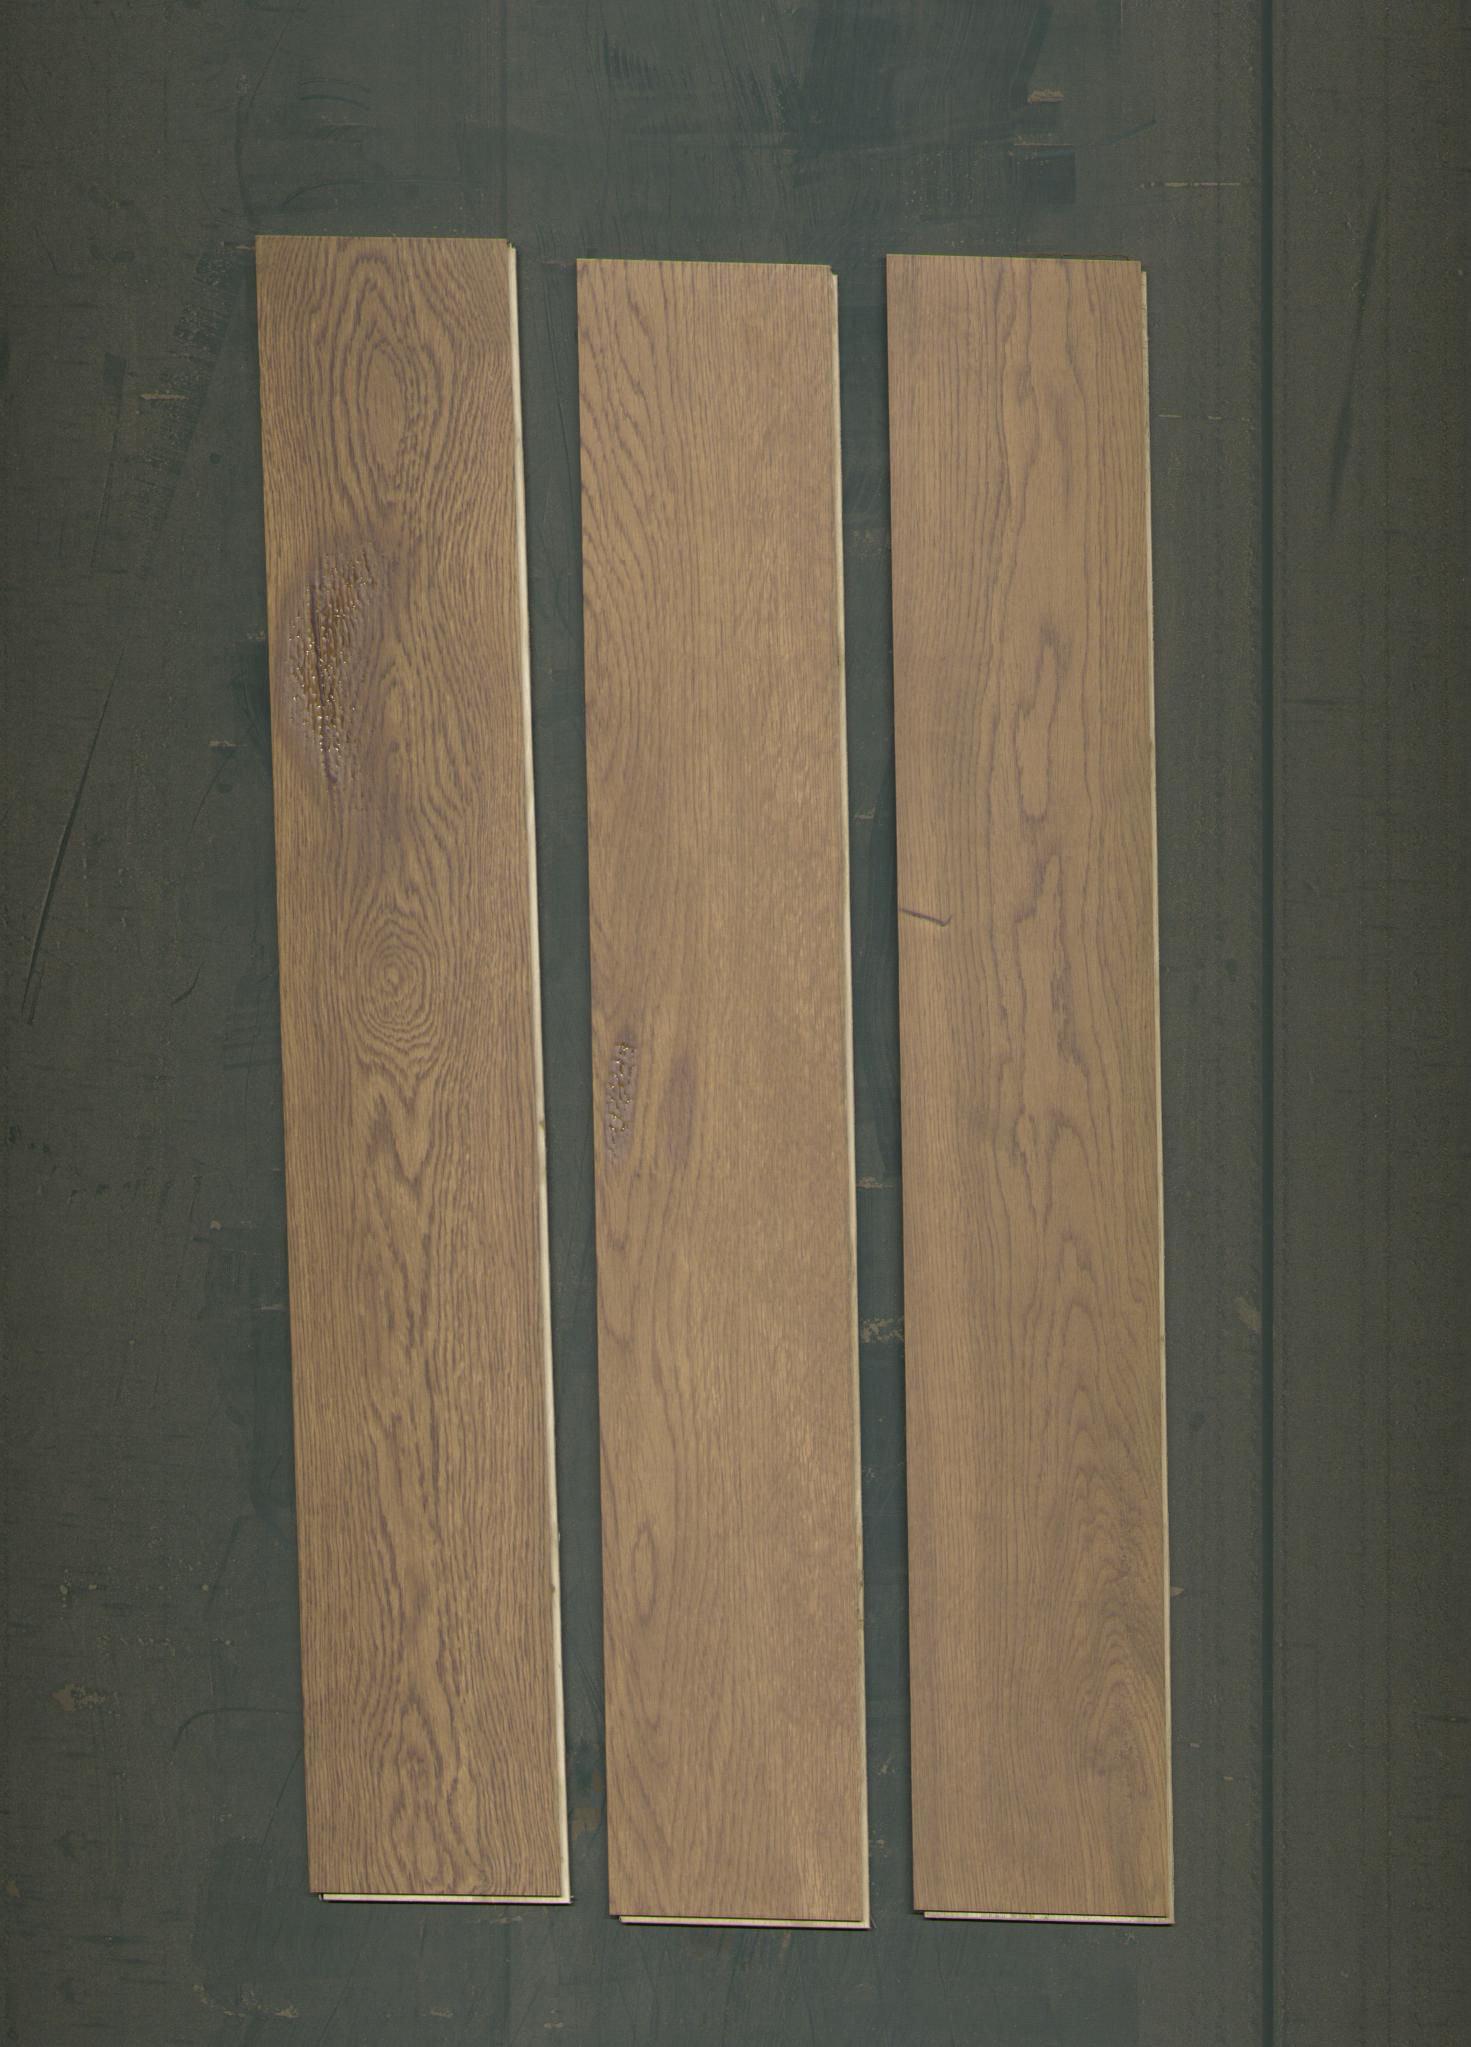
Label: mixers